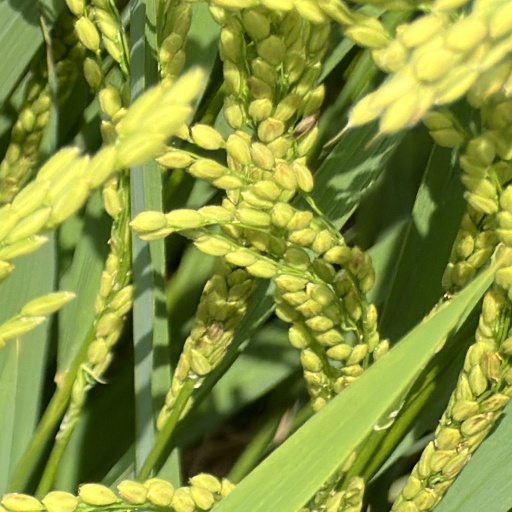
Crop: rice